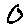
Label: 0